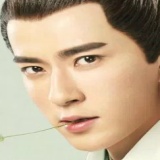
diễn viên Vu Mông Lung